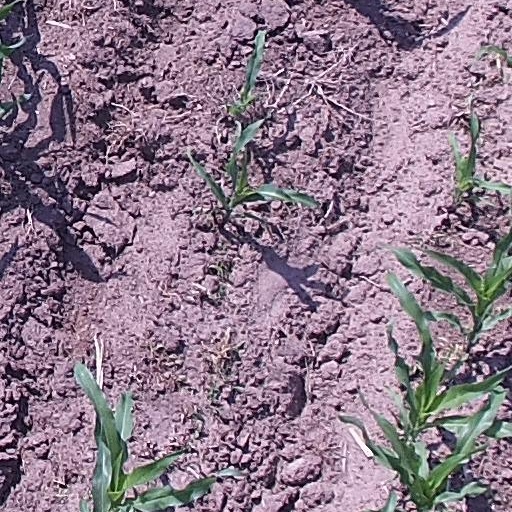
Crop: maize; corn